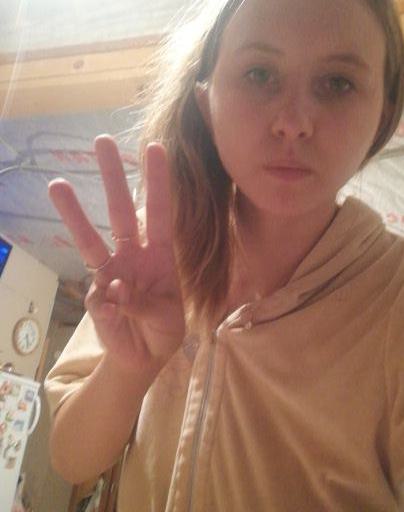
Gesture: three